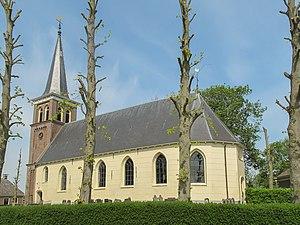
Kûbaard est un village situé dans la commune néerlandaise de Súdwest-Fryslân, dans la province de la Frise. Son nom en néerlandais est Kubaard. Le 1ᵉʳ janvier 2009, le village comptait 261 habitants.
Petronella Moens, née à Kûbaard en Frise le 16 novembre 1762 et morte à Utrecht le 1ᵉʳ avril 1843, est une écrivaine néerlandaise.